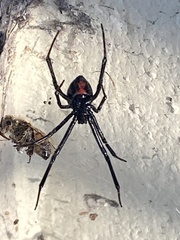
Species: Lactrodectus_hesperus